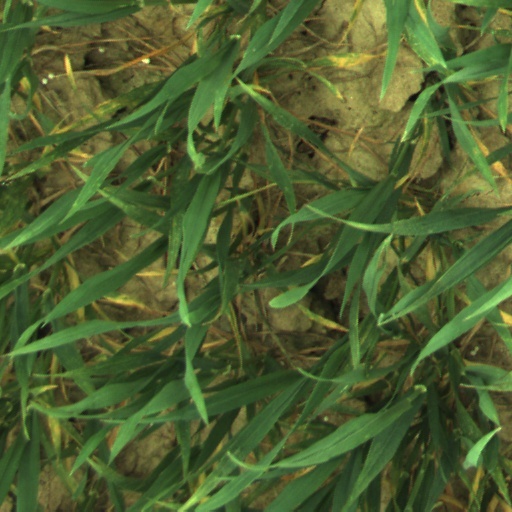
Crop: wheat